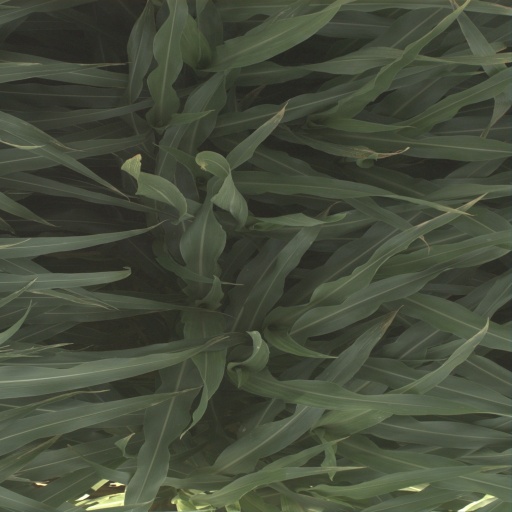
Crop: sorghum